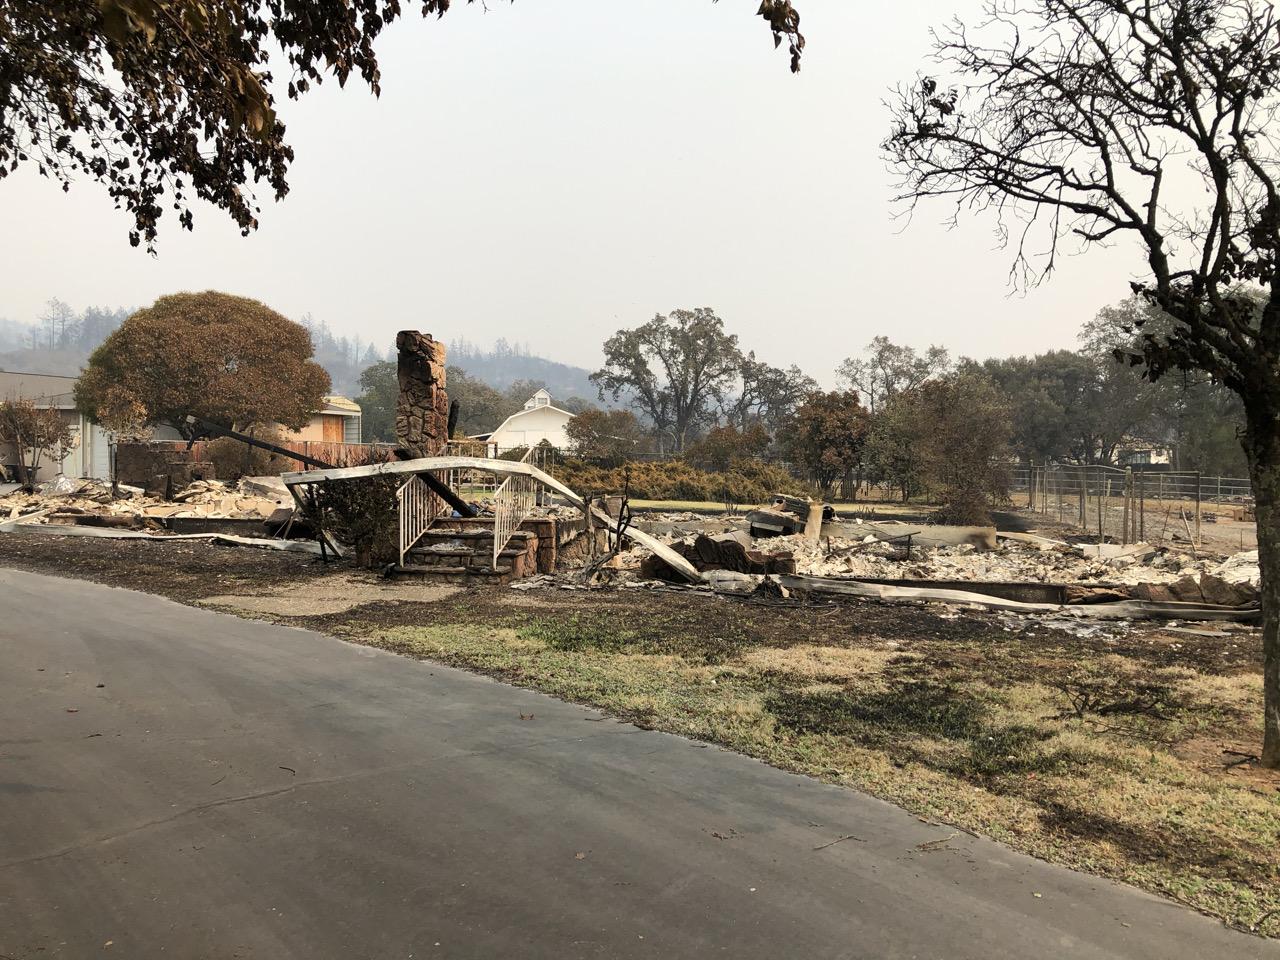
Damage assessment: destroyed